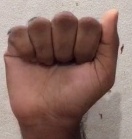
ASL sign: A